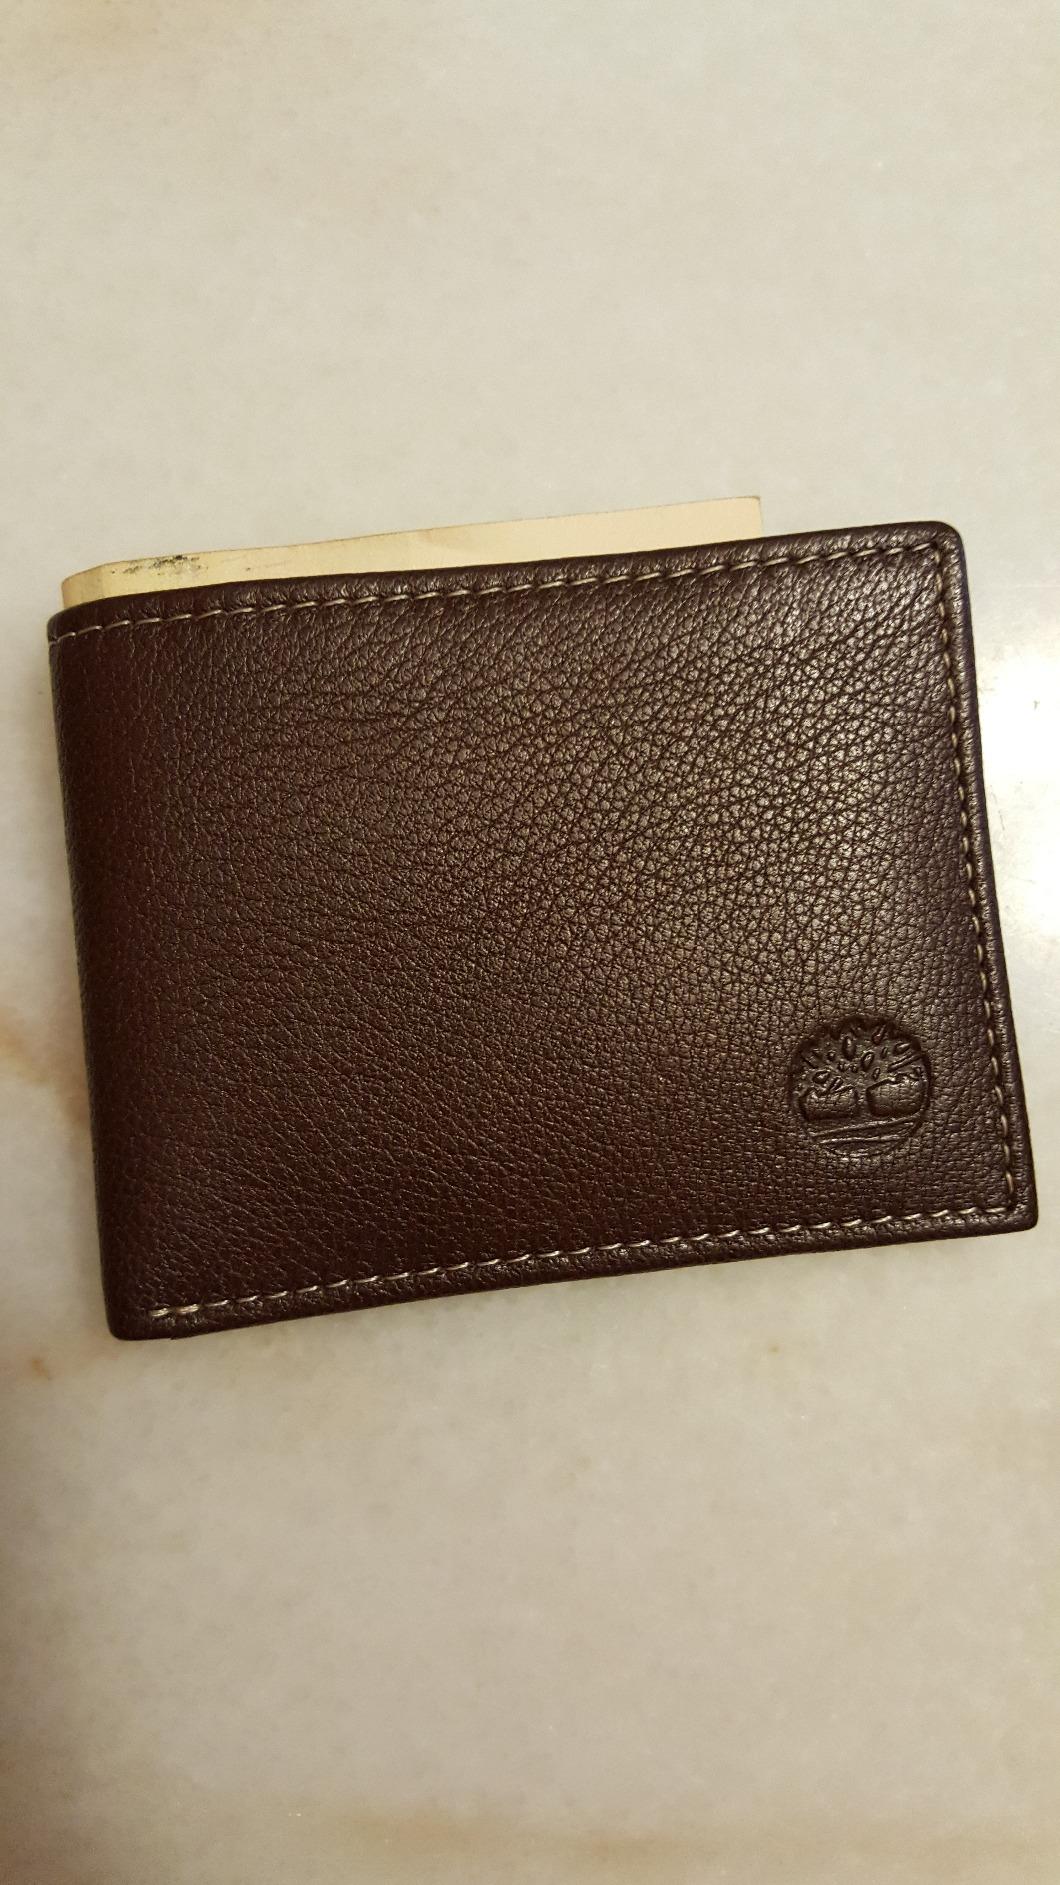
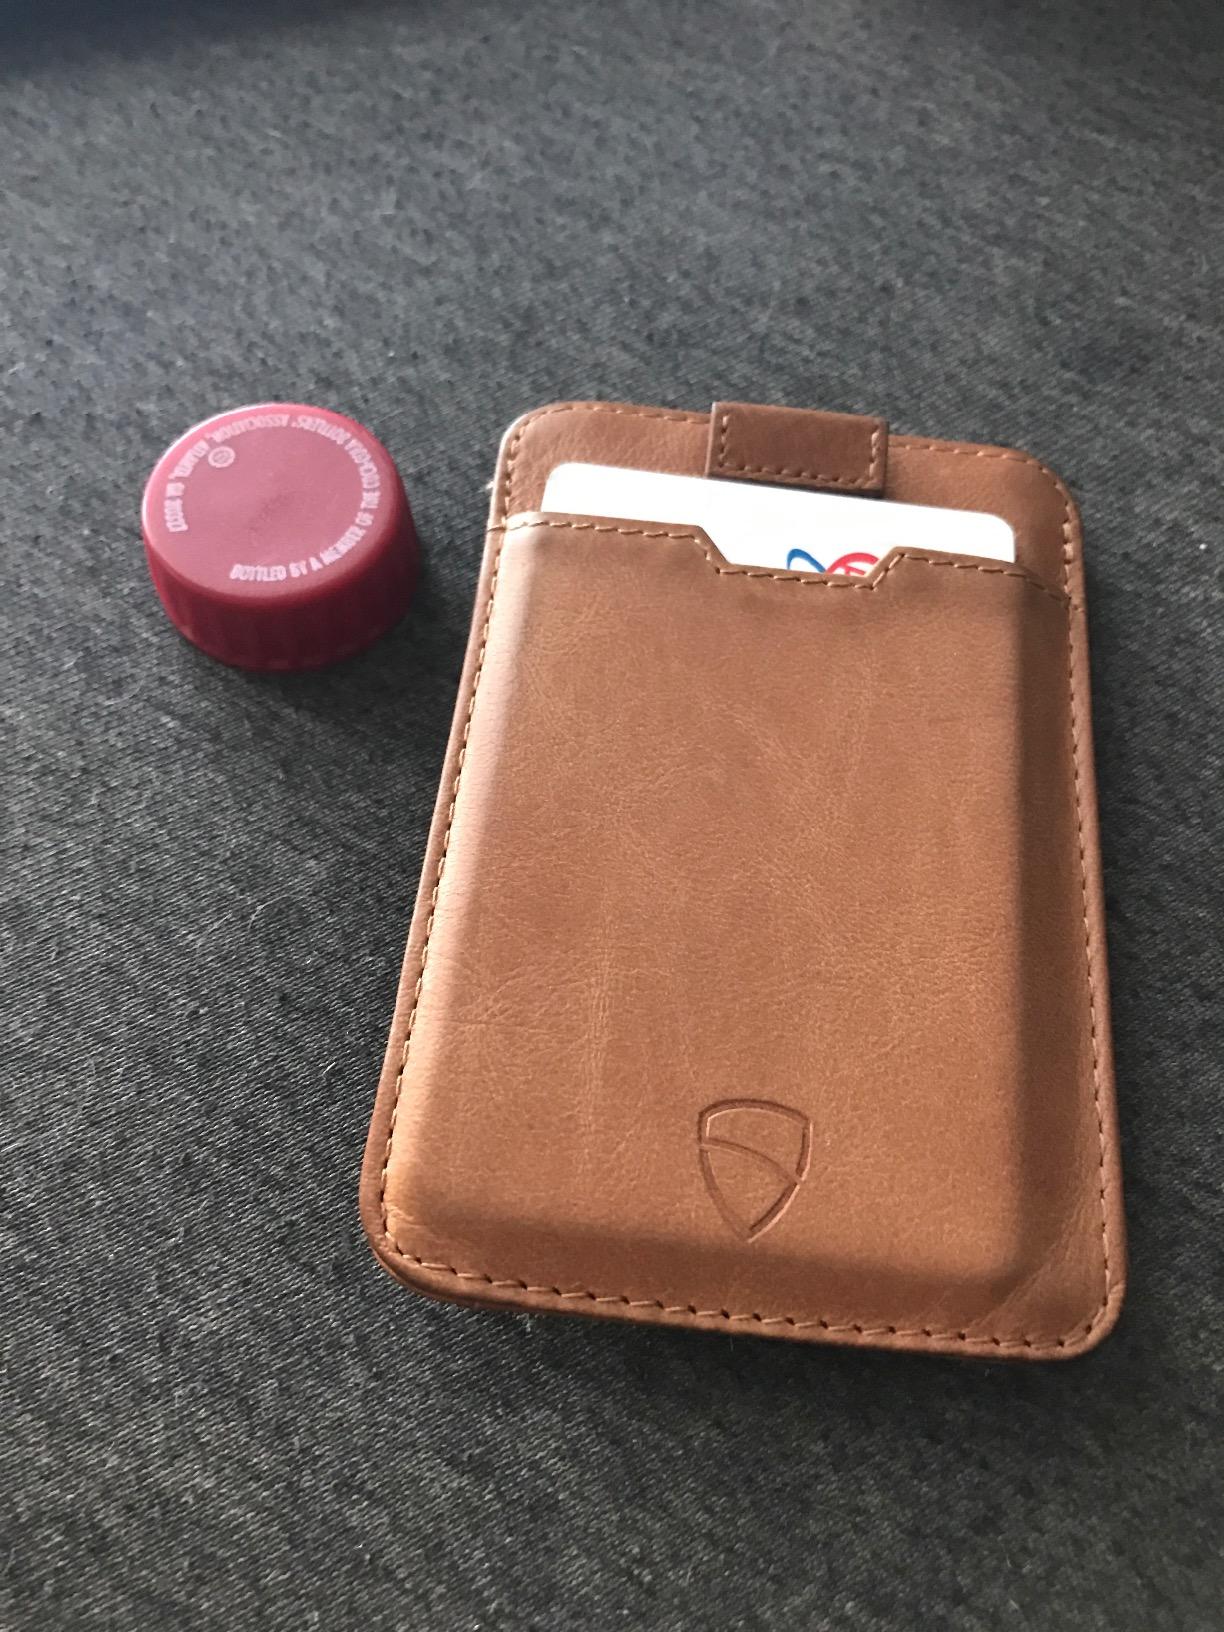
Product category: accessories_wallet
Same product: no